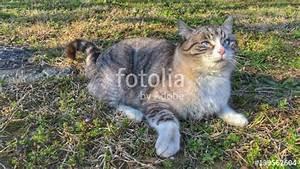
cat